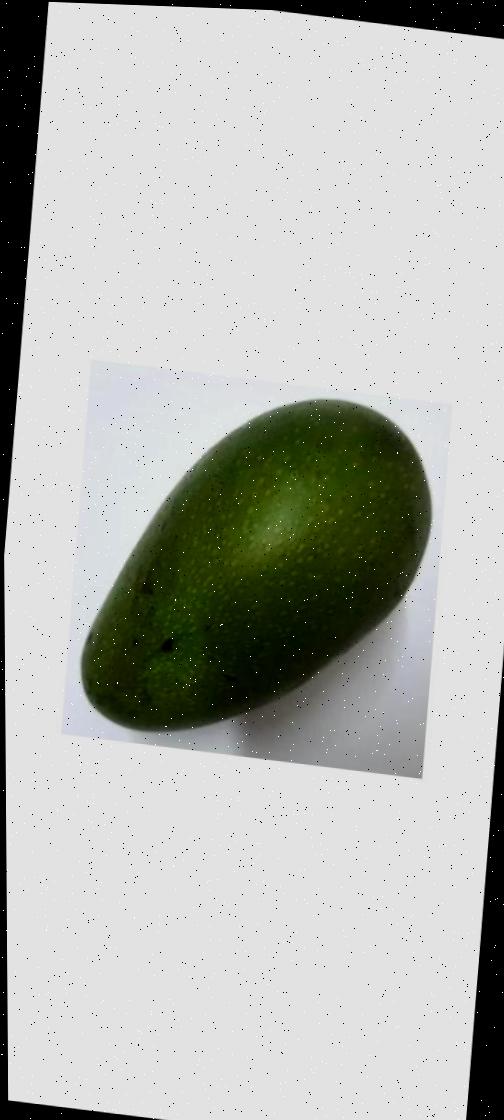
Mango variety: Ashshina Zhinuk